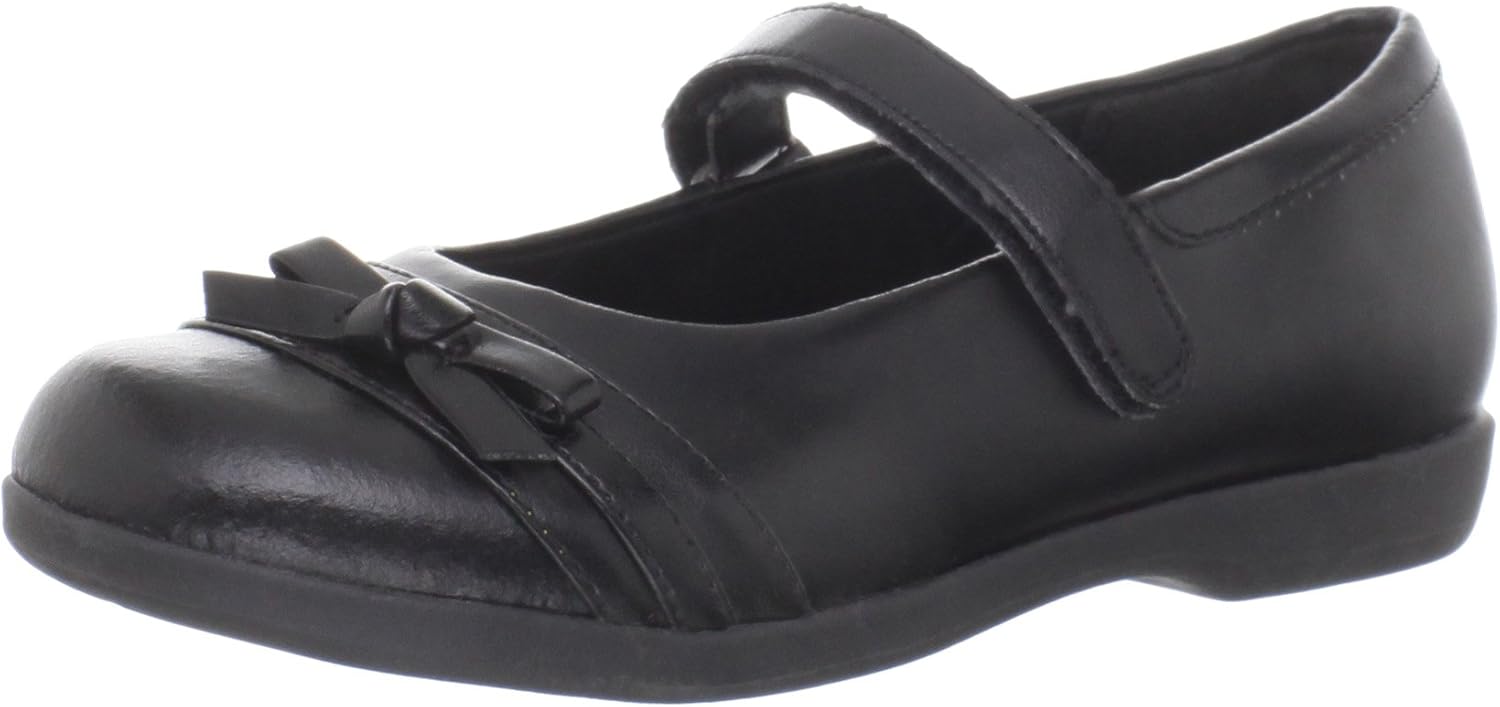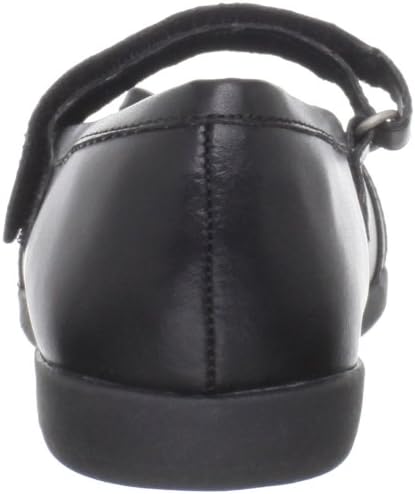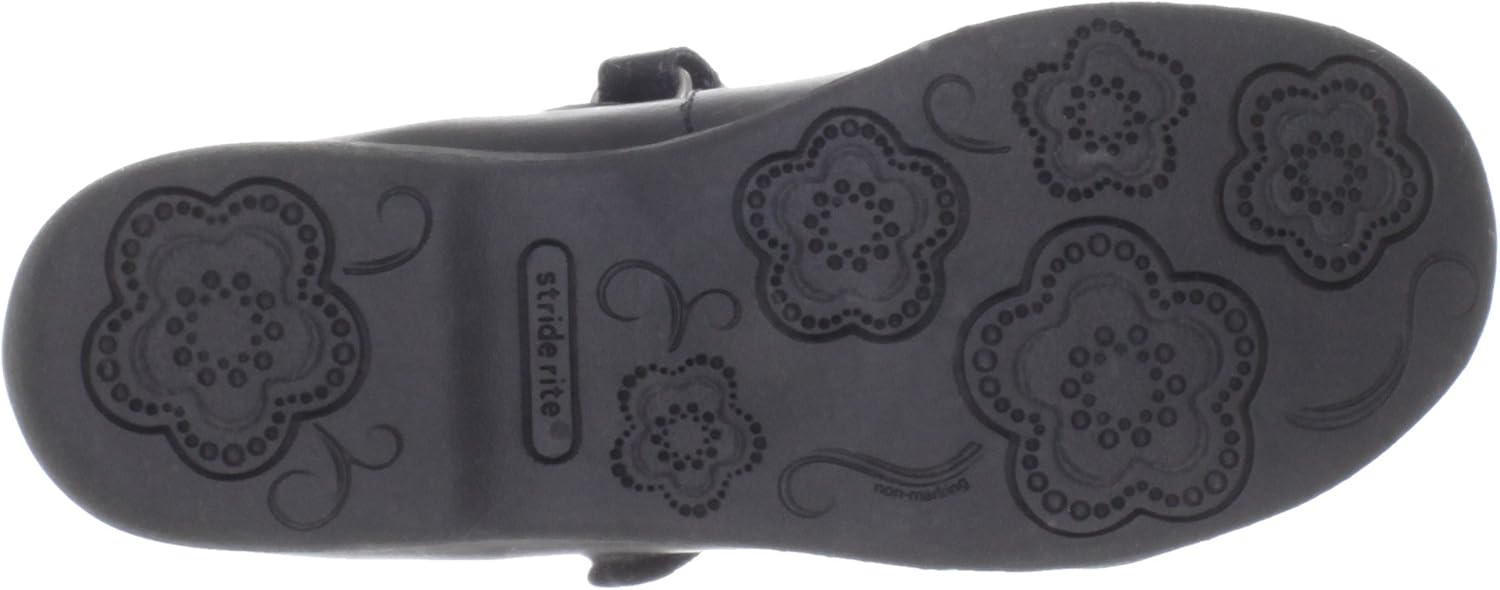
Stride Rite Lesley Mary Jane (Toddler/Little Kid)
Category: AMAZON FASHION
A dainty bow adds an adorable touch to the Lesley mary jane from Stride Rite. For over eighty-five years, Stride Rite has been designing and engineering footwear specifically to meet the needs of growing children. Stride Rite's mission is to encourage kids and support parents by developing and marketing products that help children embrace life's possibilities and adventures with confidence. Stride Rite shoes aren't like any other shoes you'll buy. They're better. With over 85 years of experience, we've learned a few things about our craft. Stride Rite is the one company that's been helping kids run, jump, leap, grow, and playfully express themselves since 1919.
Features: 100% Leather | Manmade sole | Heel measures approximately 0.75" | Classic Mary Jane flat with simple stitch-and-bow details at vamp and adjustable hook-and-loop strap | Cushioned collar